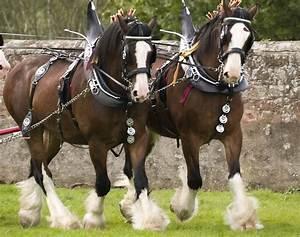
horse